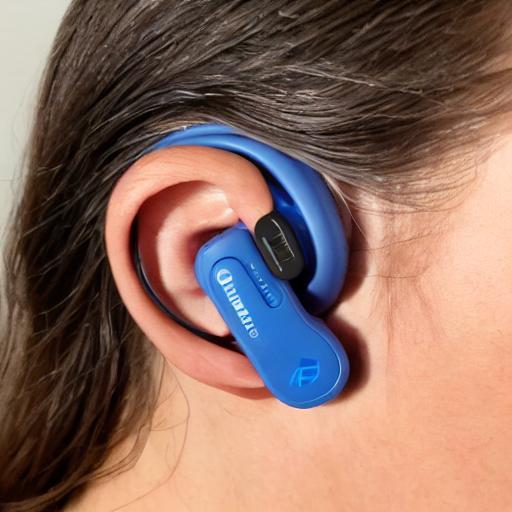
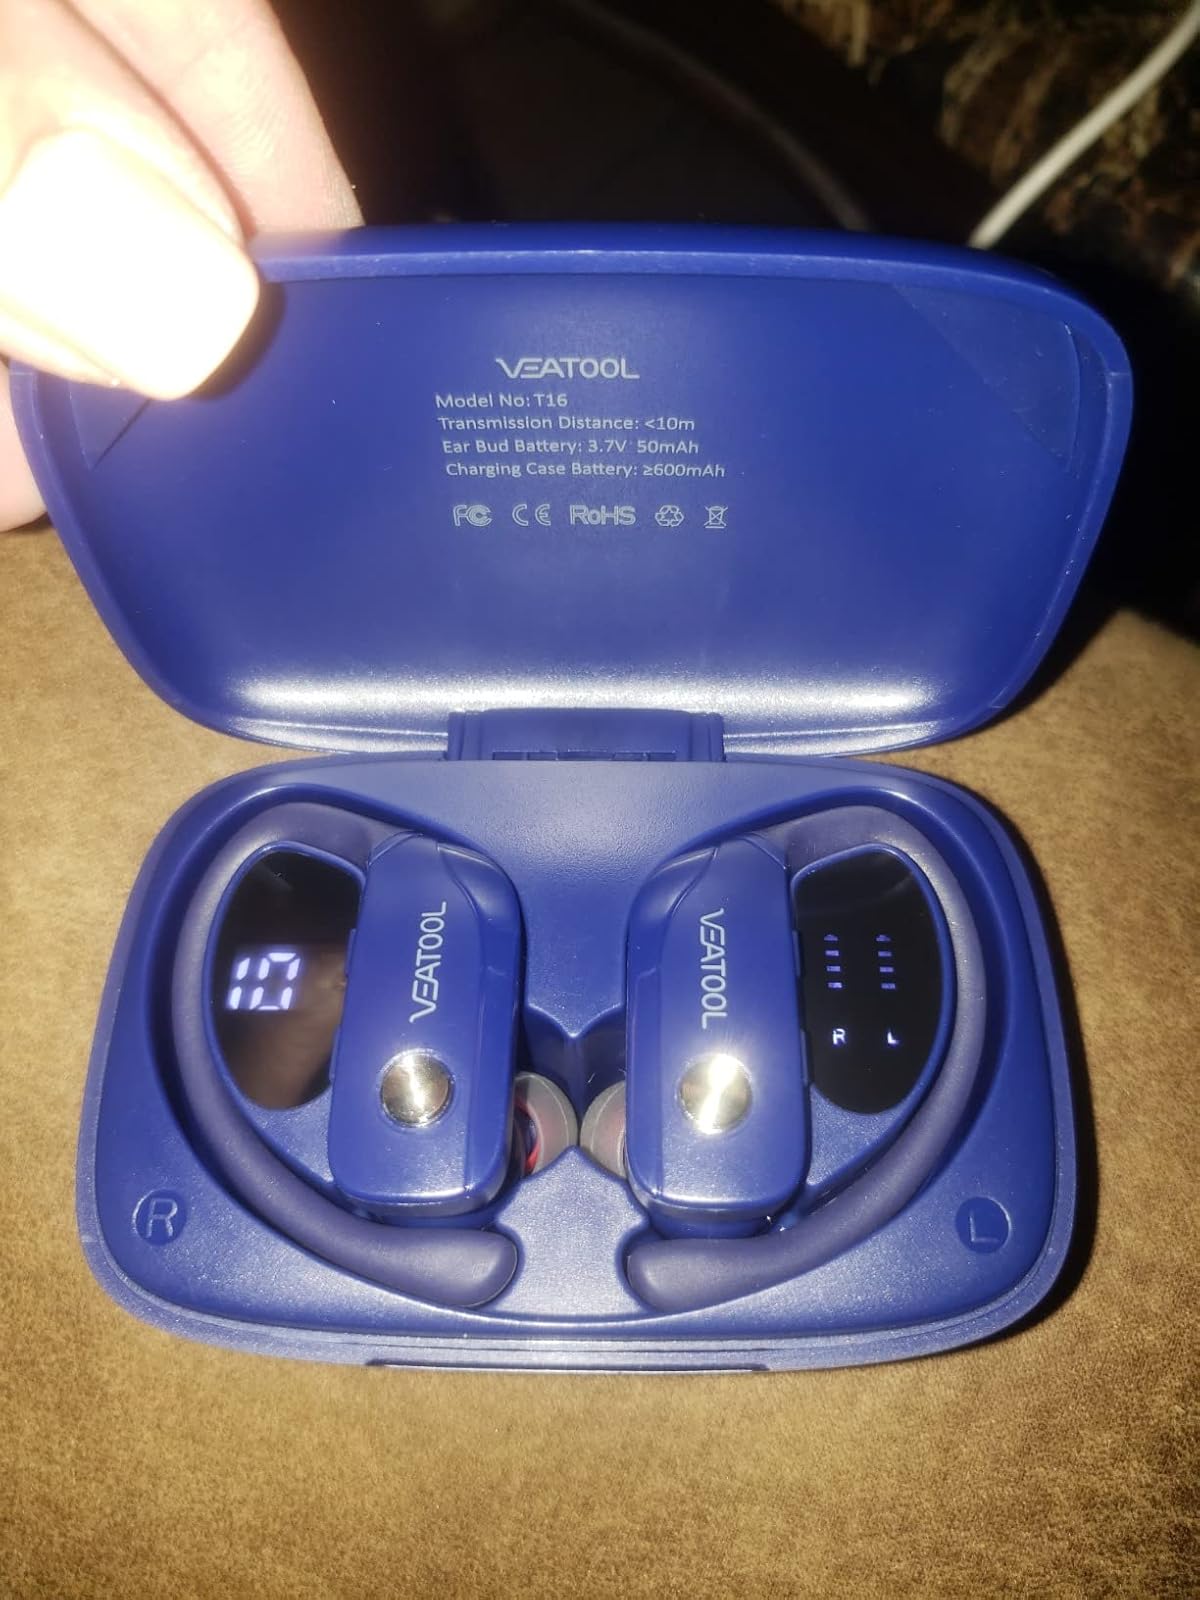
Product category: earbuds
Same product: no